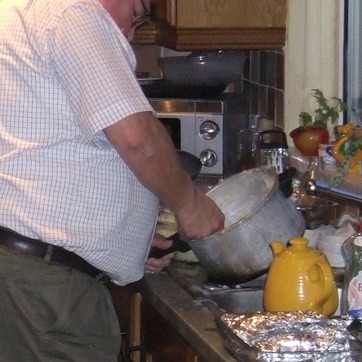
Material: skin